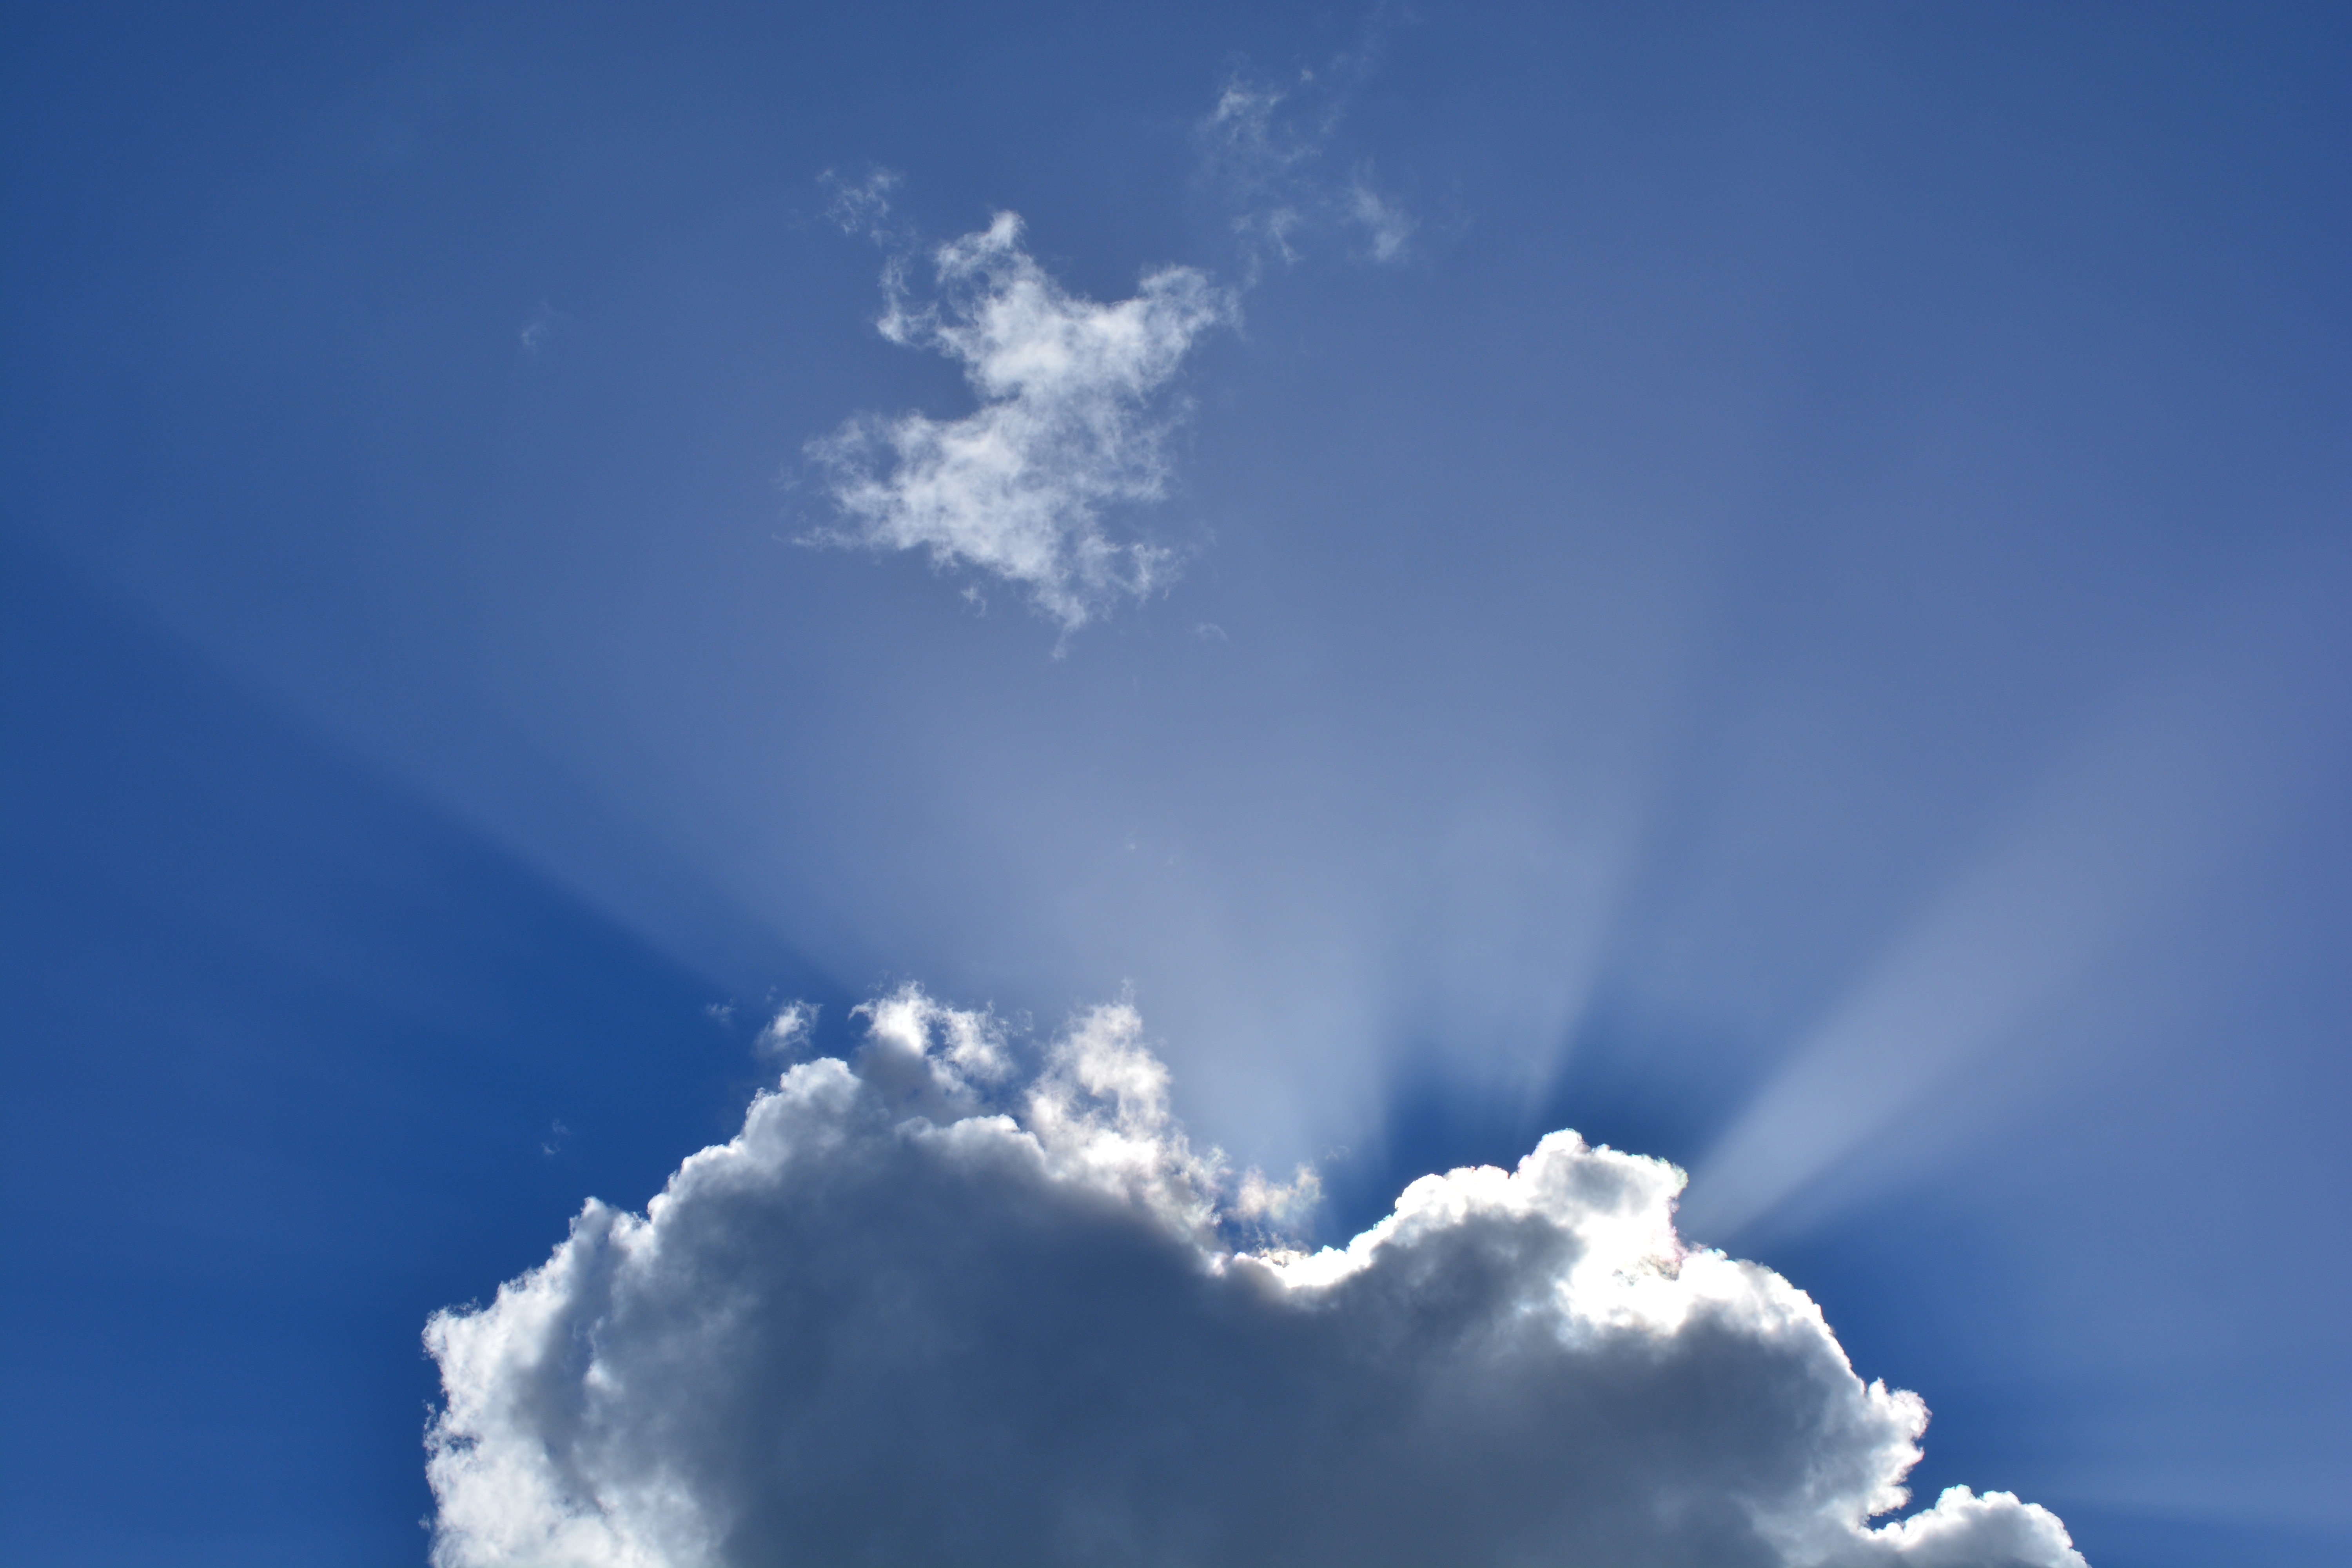
nature, horizon, cloud, sky, sunlight, atmosphere, daytime, cumulus, blue, clouds, dark clouds, clouds form, meteorological phenomenon, atmosphere of earth, sky beams